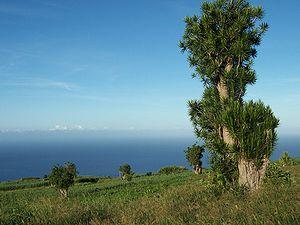
Bois de chandelle (Dracaena reflexa) Photo: B.Navez - 2 MAR 2006 - Réunion island
Le Bois de chandelle est une plante arborescente tropicale de la famille des Liliaceae selon la classification classique ou des Asparagaceae selon la classification phylogénétique.